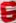
Number: 6